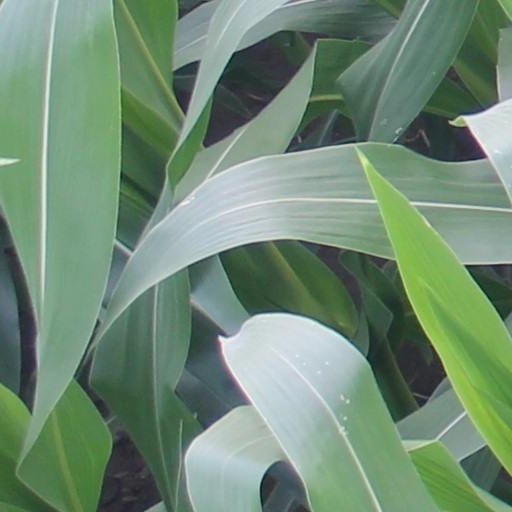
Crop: maize; corn